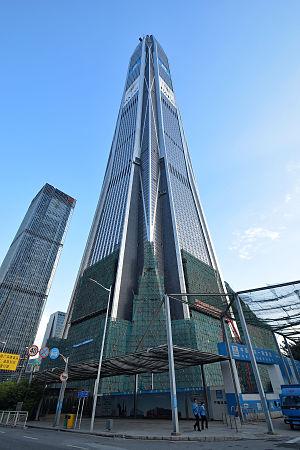
Cette page dresse la liste des plus hauts gratte-ciels du monde.
Cette page dresse la liste des plus hauts gratte-ciels Par pays.